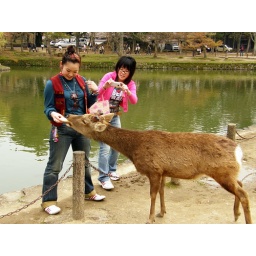
The girl in pink almost fell to the lake...